The Ninth Circle

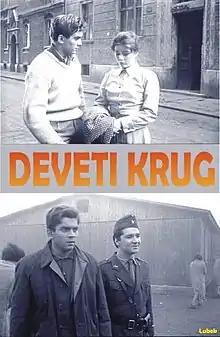

The Ninth Circle is a 1960 Yugoslavian film directed by France Štiglic. The story revolves around the Croatian Ustaše concentration camp named The Ninth Circle, based on the infamous Jasenovac concentration camp. It was nominated for the Academy Award for Best Foreign Language Film. It was also entered into the 1960 Cannes Film Festival.